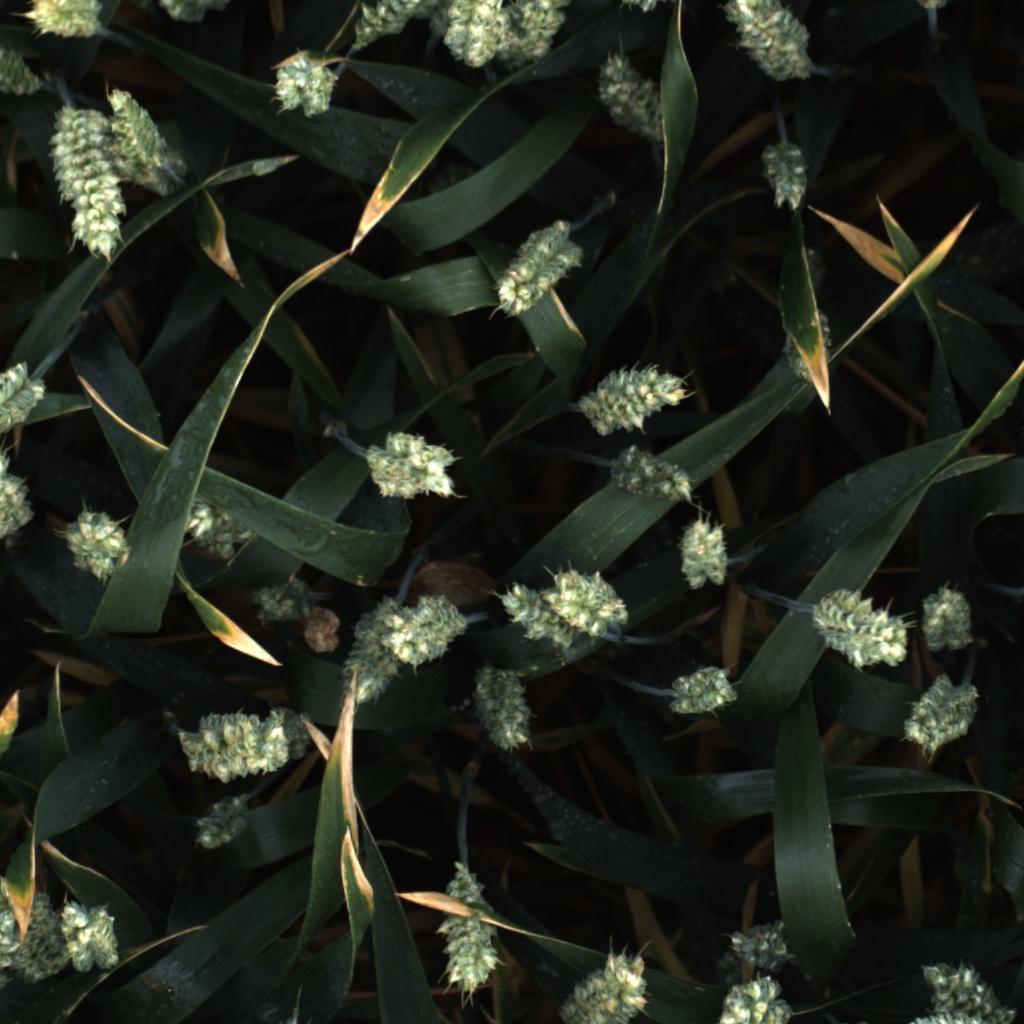
Country: UK
Location: Rothamsted
Wheat development stage: Filling - Ripening